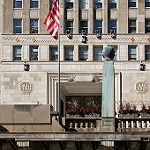
Label: buildings